Royal Tapestry Factory

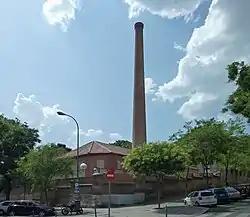
The tall chimney is used in the production of dyes.

The Royal Tapestry Factory (Spanish: "Real Fábrica de Tapices de Santa Bárbara") is a factory making tapestries in Madrid, Spain, which was founded in 1720 and is still in operation.